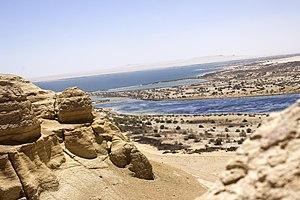
Cet article recense les zones humides d'Égypte concernées par la convention de Ramsar.